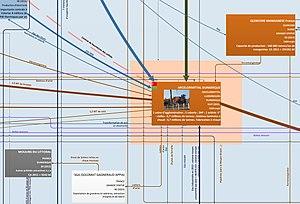
Zoom sur une entreprise de la toile industrielle de 2015
La Toile industrielle est un outil d'aide à la décision en matière de stratégie économique créé en 2009 par Jean-François Vereecke au sein de l'Agence d'urbanisme de la région Flandre-Dunkerque. À l'origine, il s'agit d'une représentation des principaux échanges et relations qu’ont développés les industries implantées sur le bassin d’emploi de Dunkerque. Leurs liens avec les grands marchés internationaux, les ports et les sous-traitants sont représentés par des flèches de couleur. La Toile industrielle accompagne ainsi les décisions politiques et économiques en représentant des simulations d'impacts sur les écosystèmes industriels locaux. Aujourd'hui, cette approche, principalement portée par les agences d'urbanisme, est en plein développement et se traduit par de nouvelles expériences au Havre, Saint-Nazaire, Grenoble, Besançon...